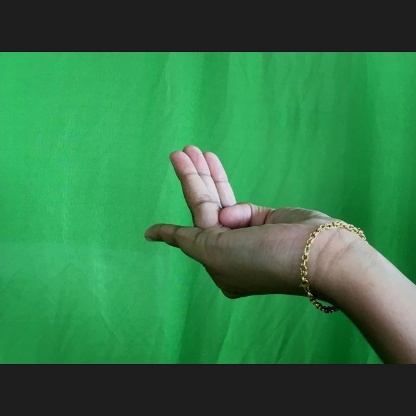
Mudra: Chaturam